Brown Hart Gardens

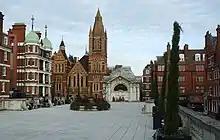
Deck of the garden looking east

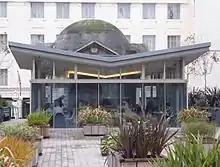
The glass building at the Western end which houses a café

Brown Hart Gardens, located off Duke Street, Mayfair, is a public garden on top of an electricity substation.